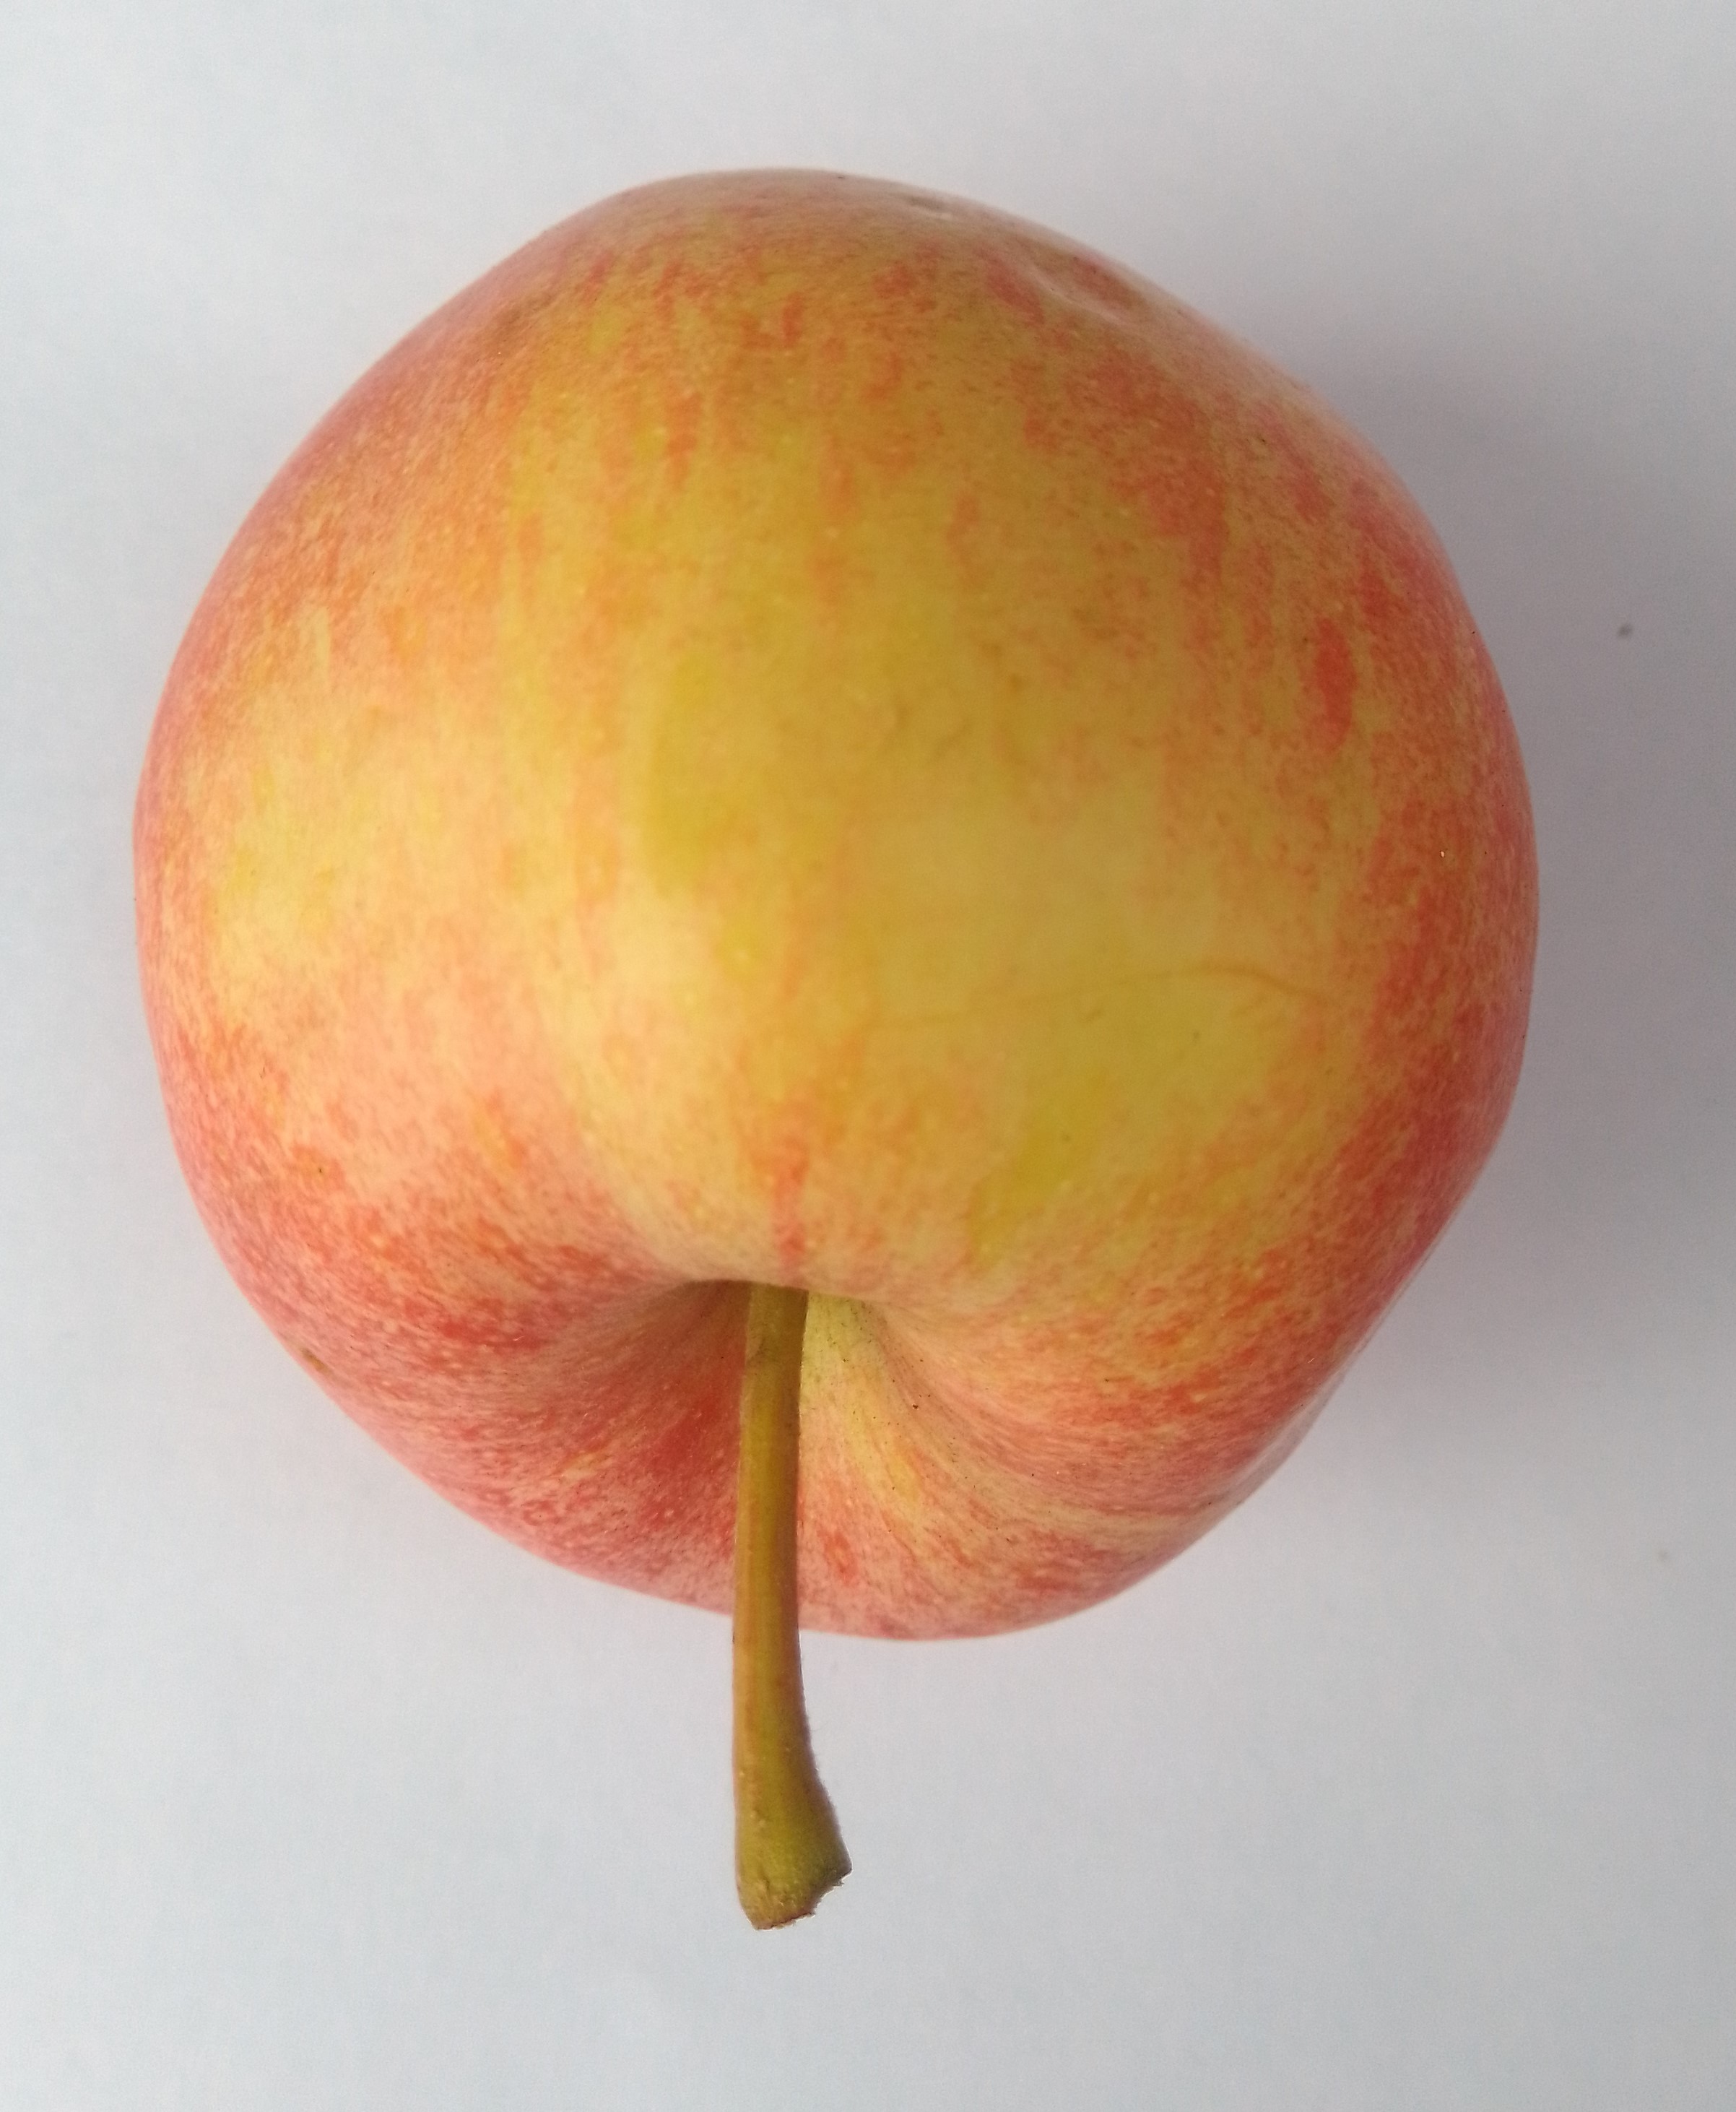
Fruit: apple
Condition: fresh